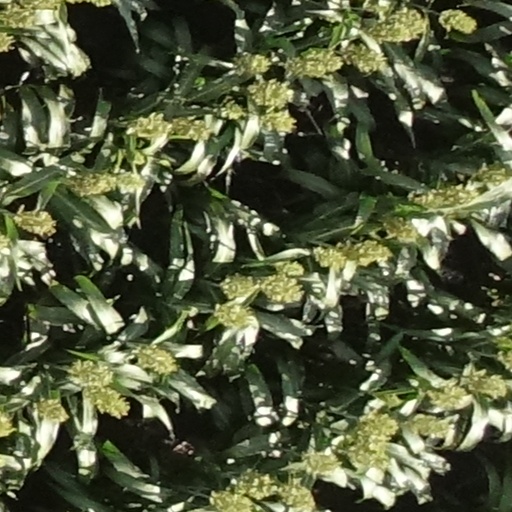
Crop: sorghum